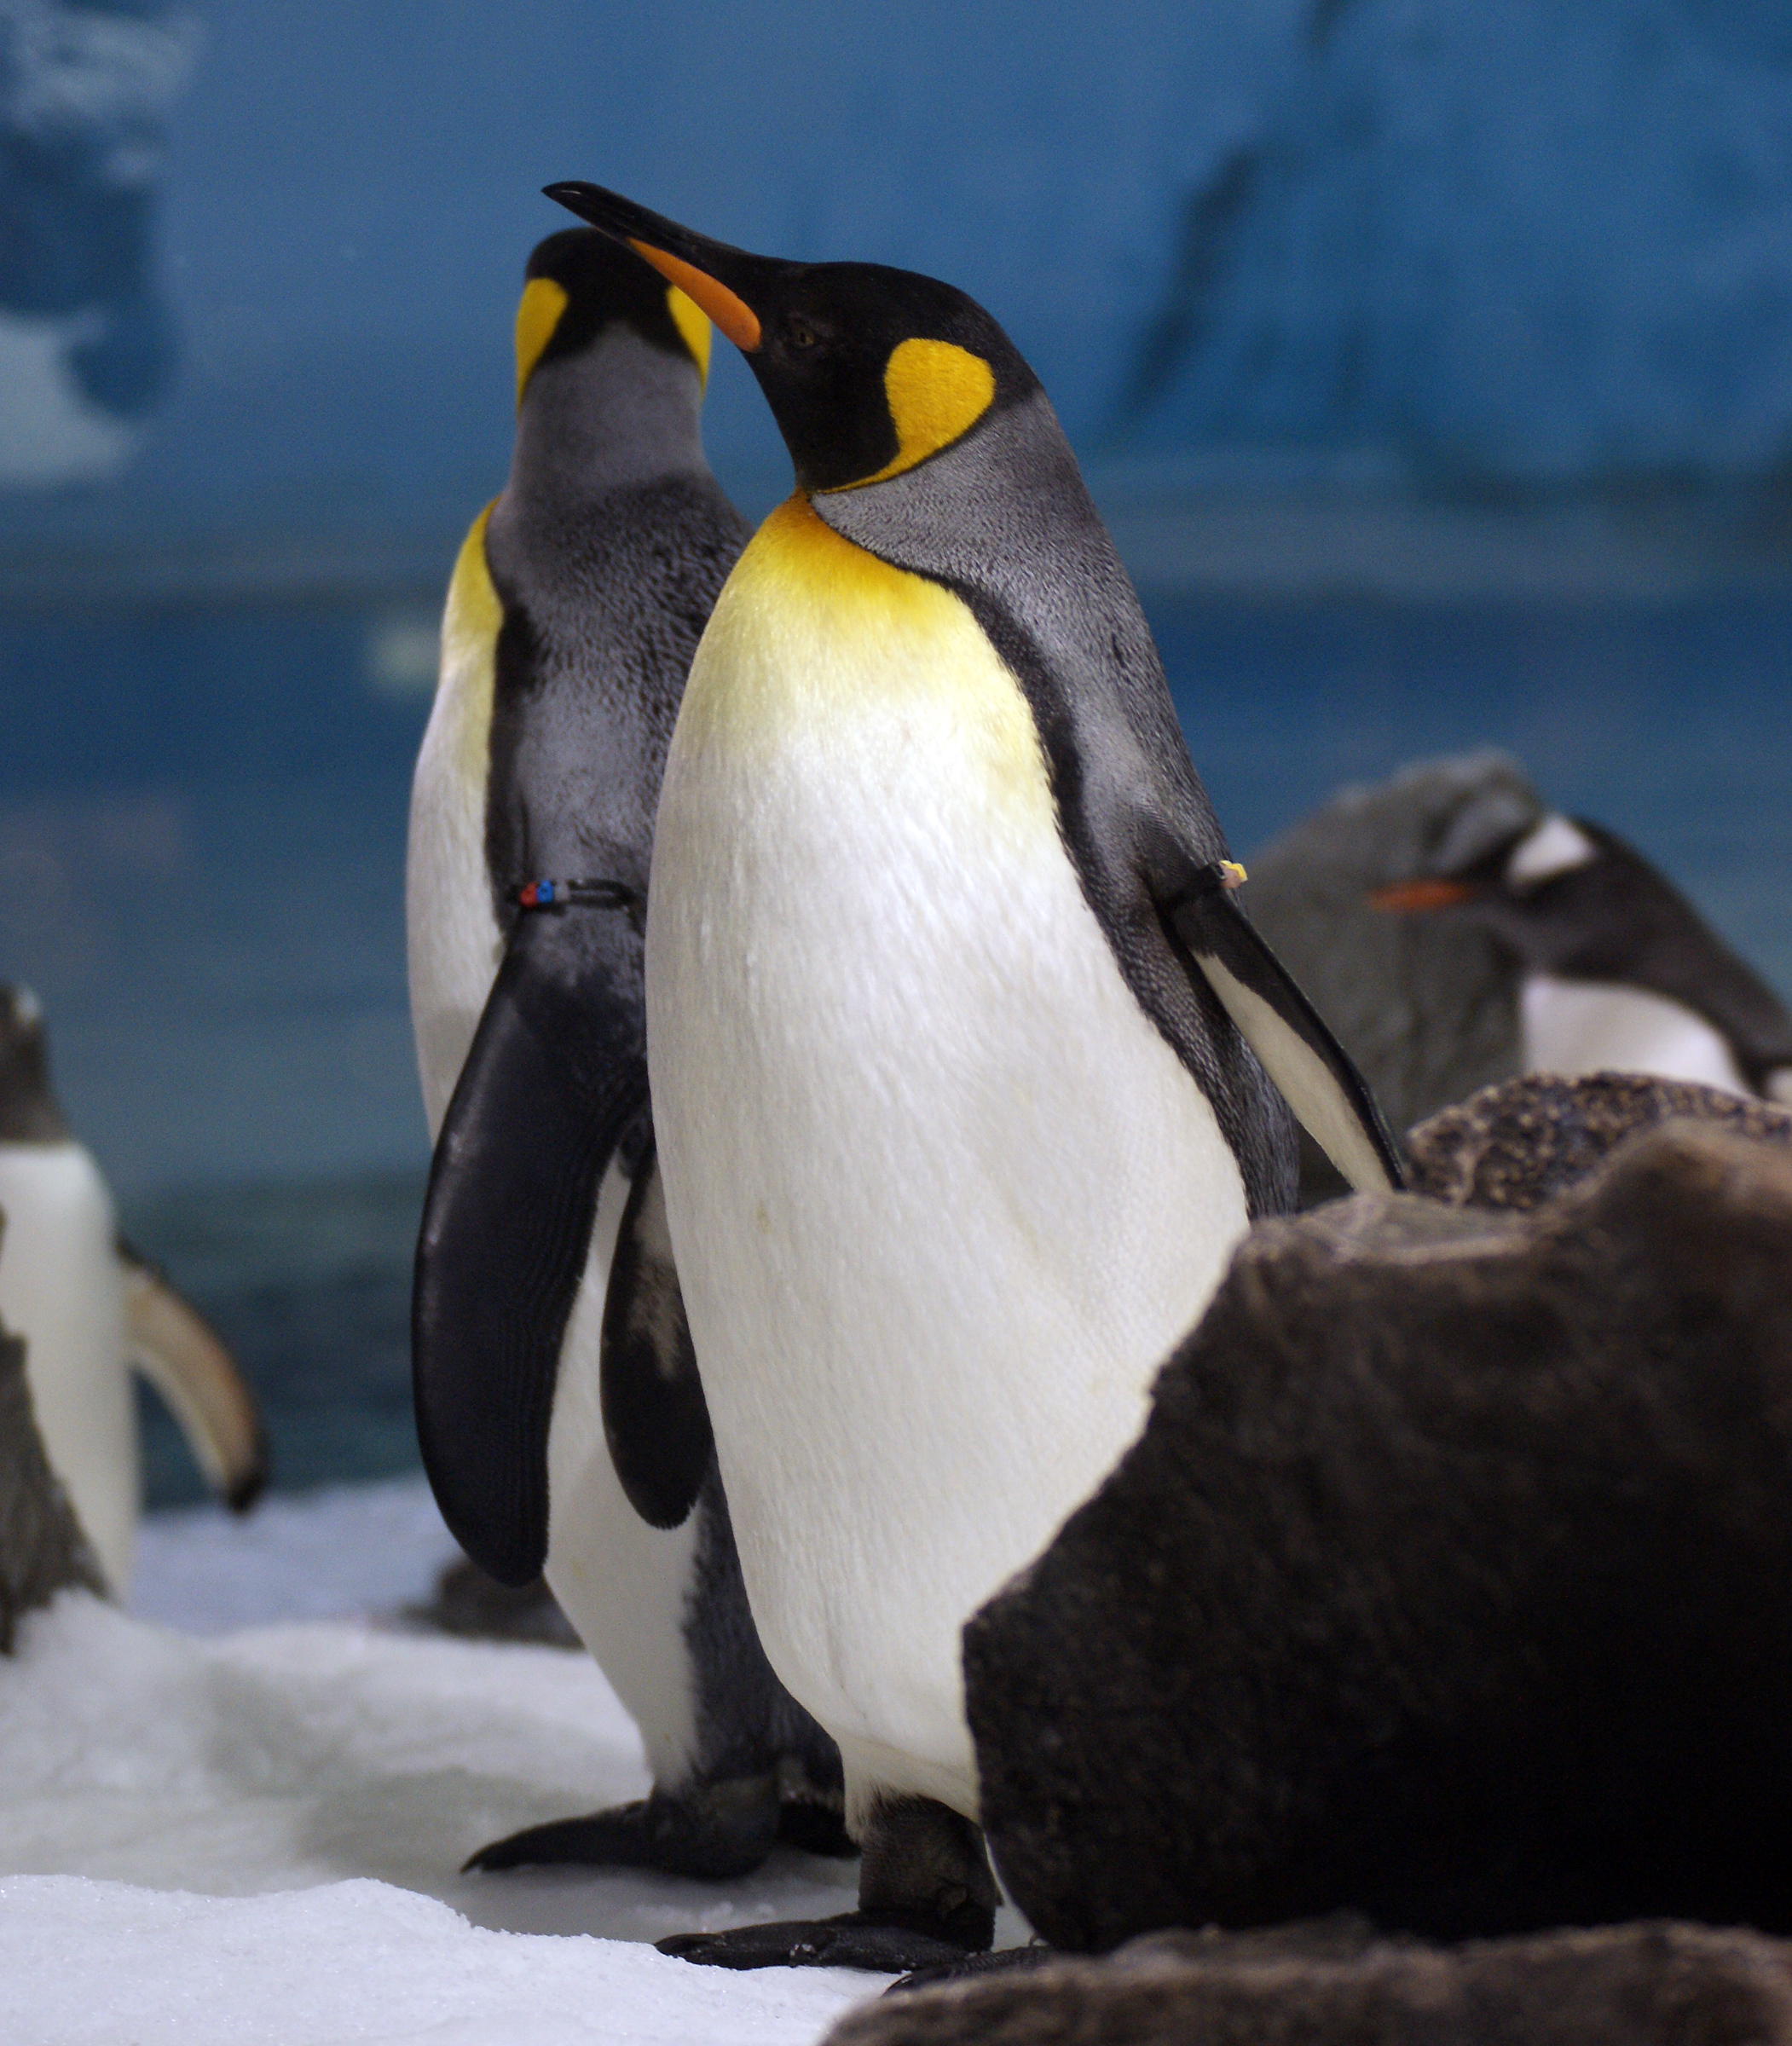
sea, coast, bird, animal, wildlife, zoo, beak, things, sightseeing, fauna, world, penguin, birds, king, publicdomain, gold, animals, vertebrate, x, do, penguins, penguinx, seaworldx, australiax, queenslandx, aptenodytes, patagonicusx, to, coastx, gentoo, flightless bird, king penguin